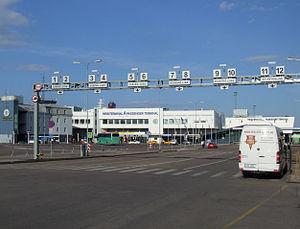
Le port de passagers de Tallinn ou ancien port est un port maritime et une zone portuaire du quartier Sadama du centre de Tallinn en Estonie.